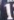
Number: 1